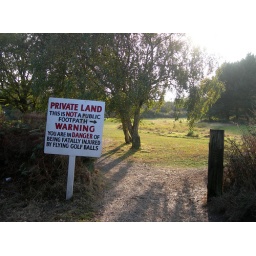
Danger of being fatally injured by flying golf balls